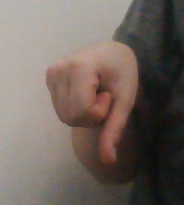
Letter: waw